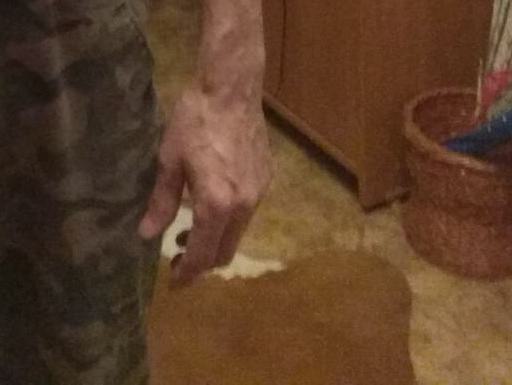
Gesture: no_gesture